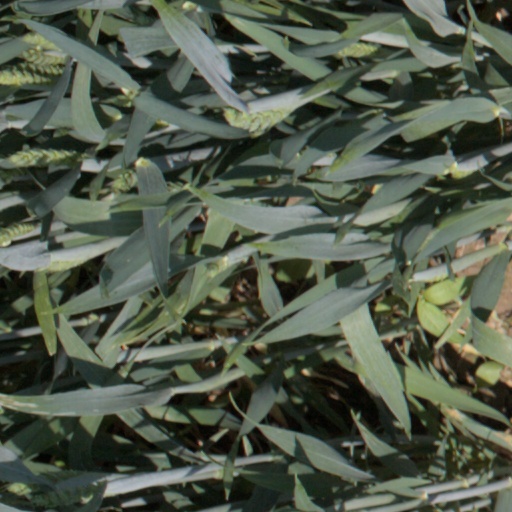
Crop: wheat